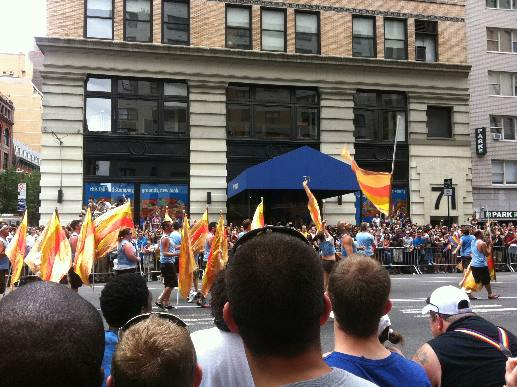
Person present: Yes